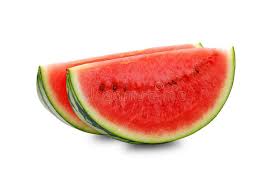
Label: Watermelon